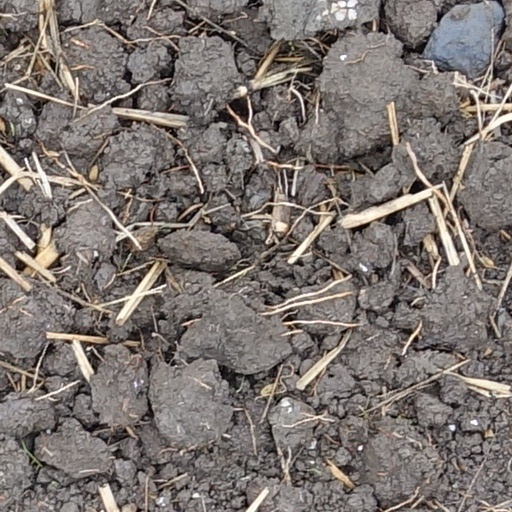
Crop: wheat